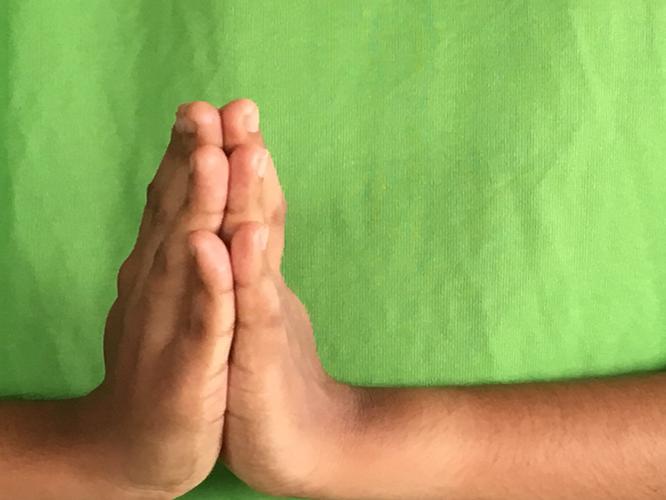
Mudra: Anjali
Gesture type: double_hand